Geology of the Appalachians

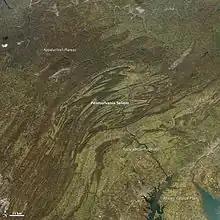
The "Pennsylvania Salient" in the Appalachians appears to have been formed by a large, dense block of mafic volcanic rocks that became a barrier and forced the mountains to push up around it. 2012 image from NASA's Aqua satellite.

During the earliest part of the Paleozoic, the continent that would later become North America straddled the equator. The Appalachian region was a passive plate margin, not unlike today's Atlantic Coastal Plain province. During this interval, the region was periodically submerged beneath shallow seas. Thick layers of sediment and carbonate rock were deposited on the shallow sea bottom when the region was submerged. When seas receded, terrestrial sedimentary deposits and erosion dominated.